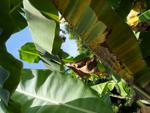
Label: segatoka